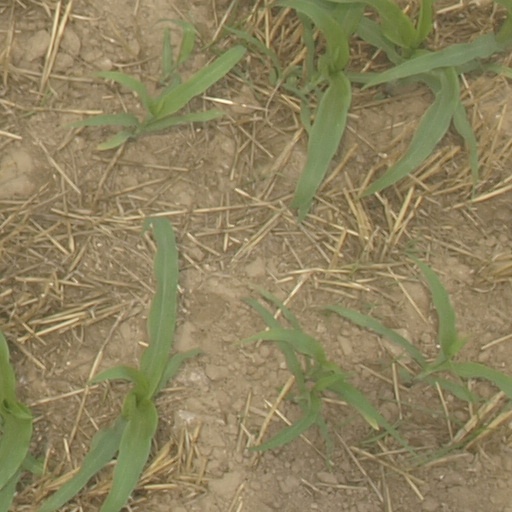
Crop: maize; corn